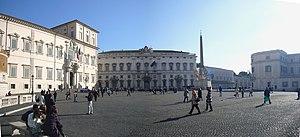
Le Quirinal est la plus élevée et la plus septentrionale des sept collines de Rome. Il est situé de nos jours dans le rione de Trevi.
La place du Quirinal est une place du centre historique de Rome, située sur le haut de la colline du Quirinal, la plus élevée du centre ville. Elle se trouve dans les Rioni Monti et Trevi,